Murder by Proxy: How America Went Postal

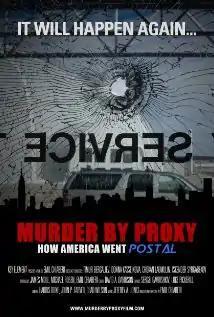
Promotional poster

Murder By Proxy: How America Went Postal is a 2010 American documentary film that examines the phenomenon of spree killing, particularly in a workplace, that became known in the United States as "going postal".